Otto Stoll

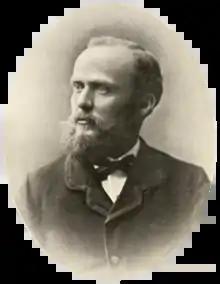
Otto Stoll (1849–1922)

Otto Stoll (29 December 1849 in Frauenfeld – 18 August 1922 in Zürich) was a Swiss linguist and ethnologist.